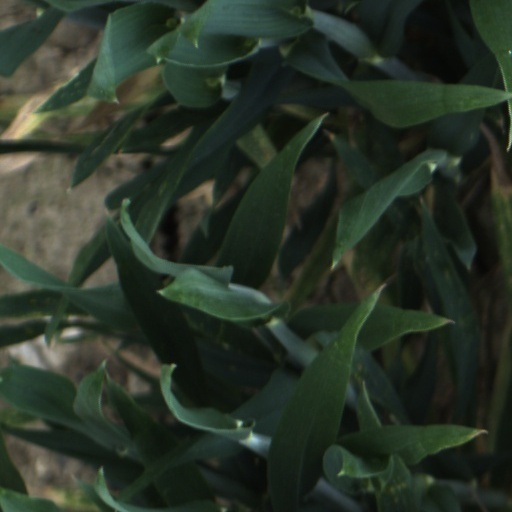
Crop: wheat